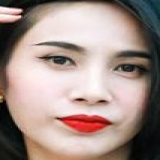
ca sĩ Thuỷ Tiên